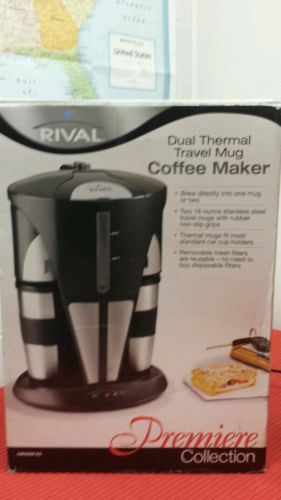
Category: coffee maker